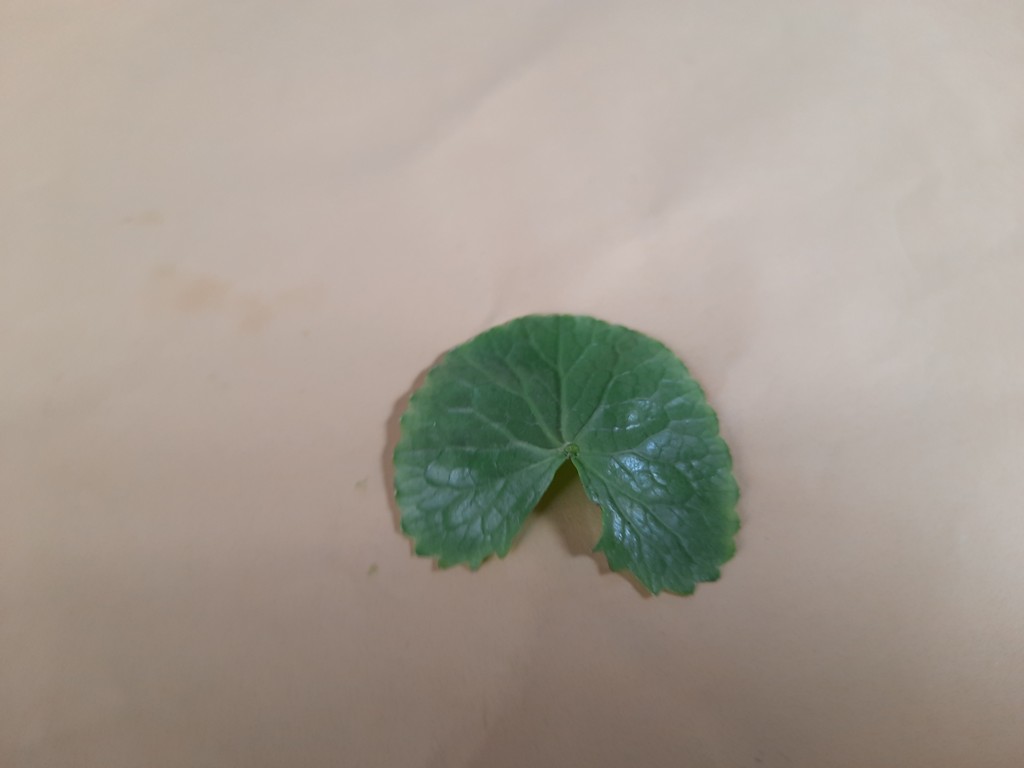
Label: Healthy